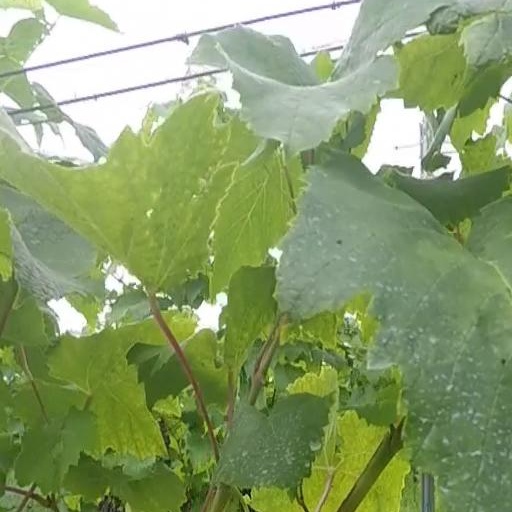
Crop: grape